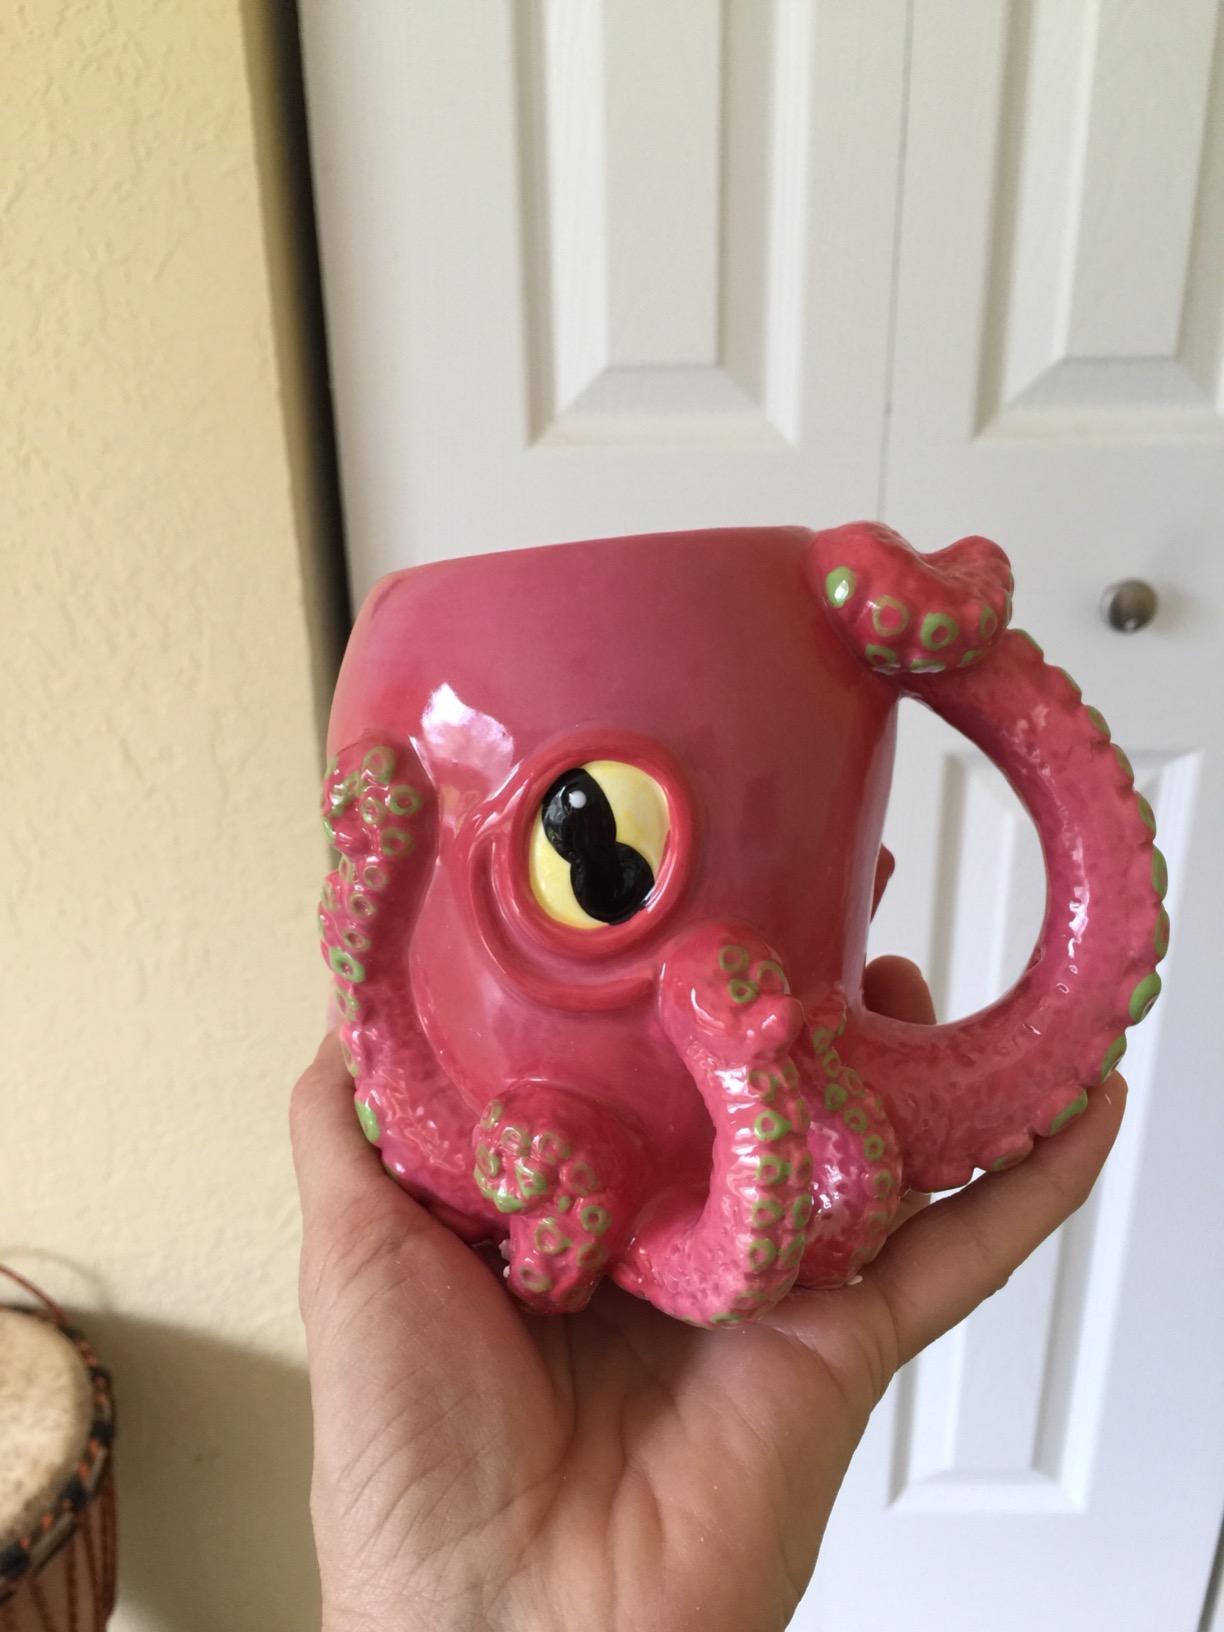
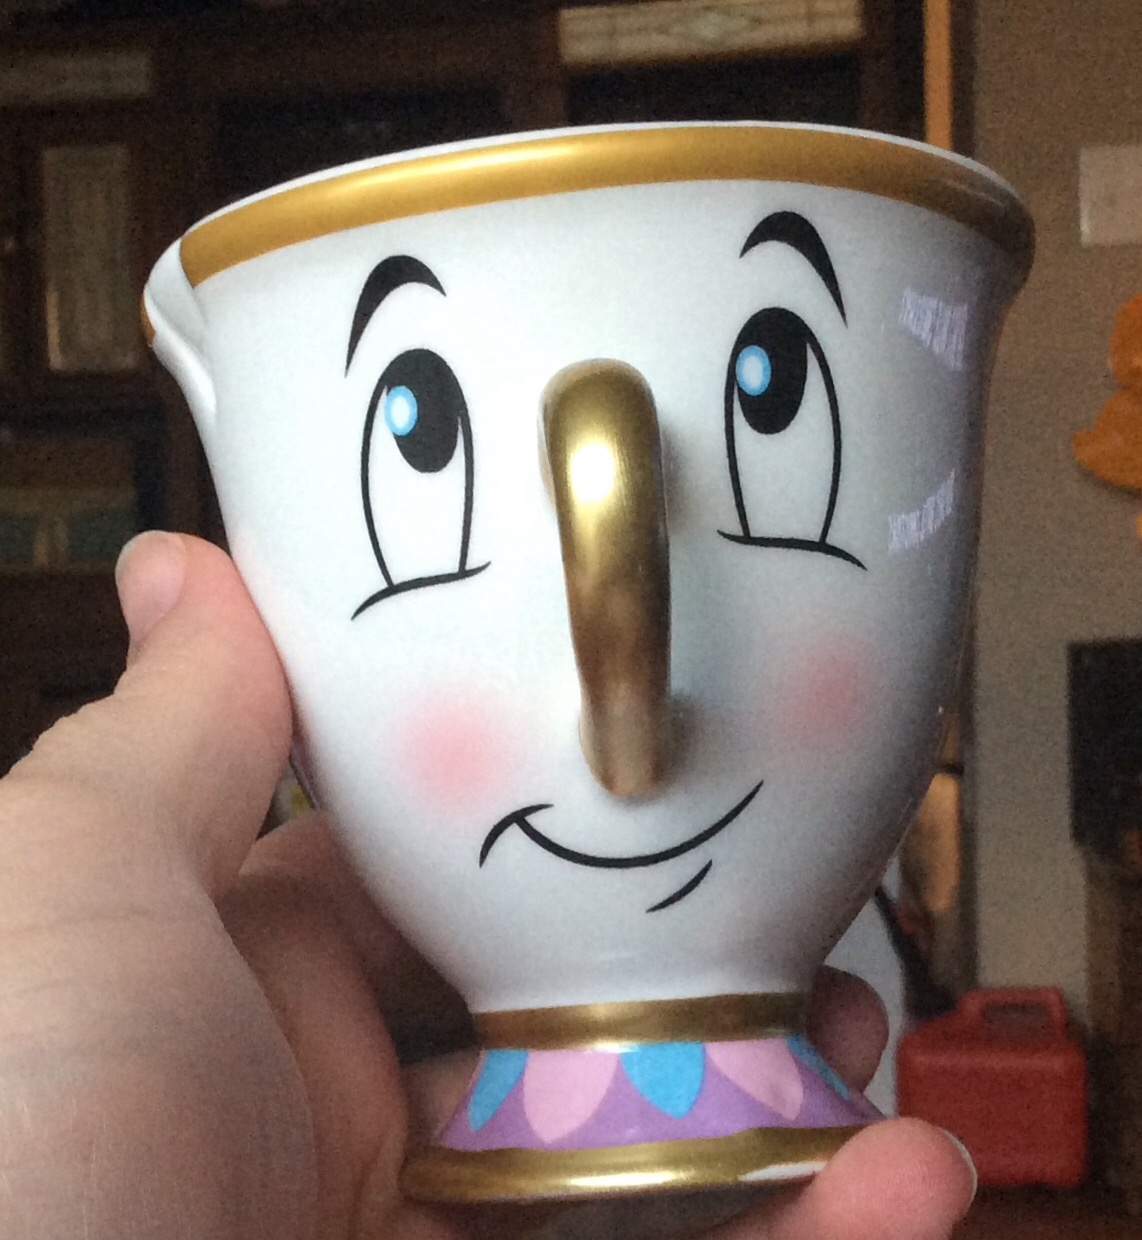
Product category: items_mug
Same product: no